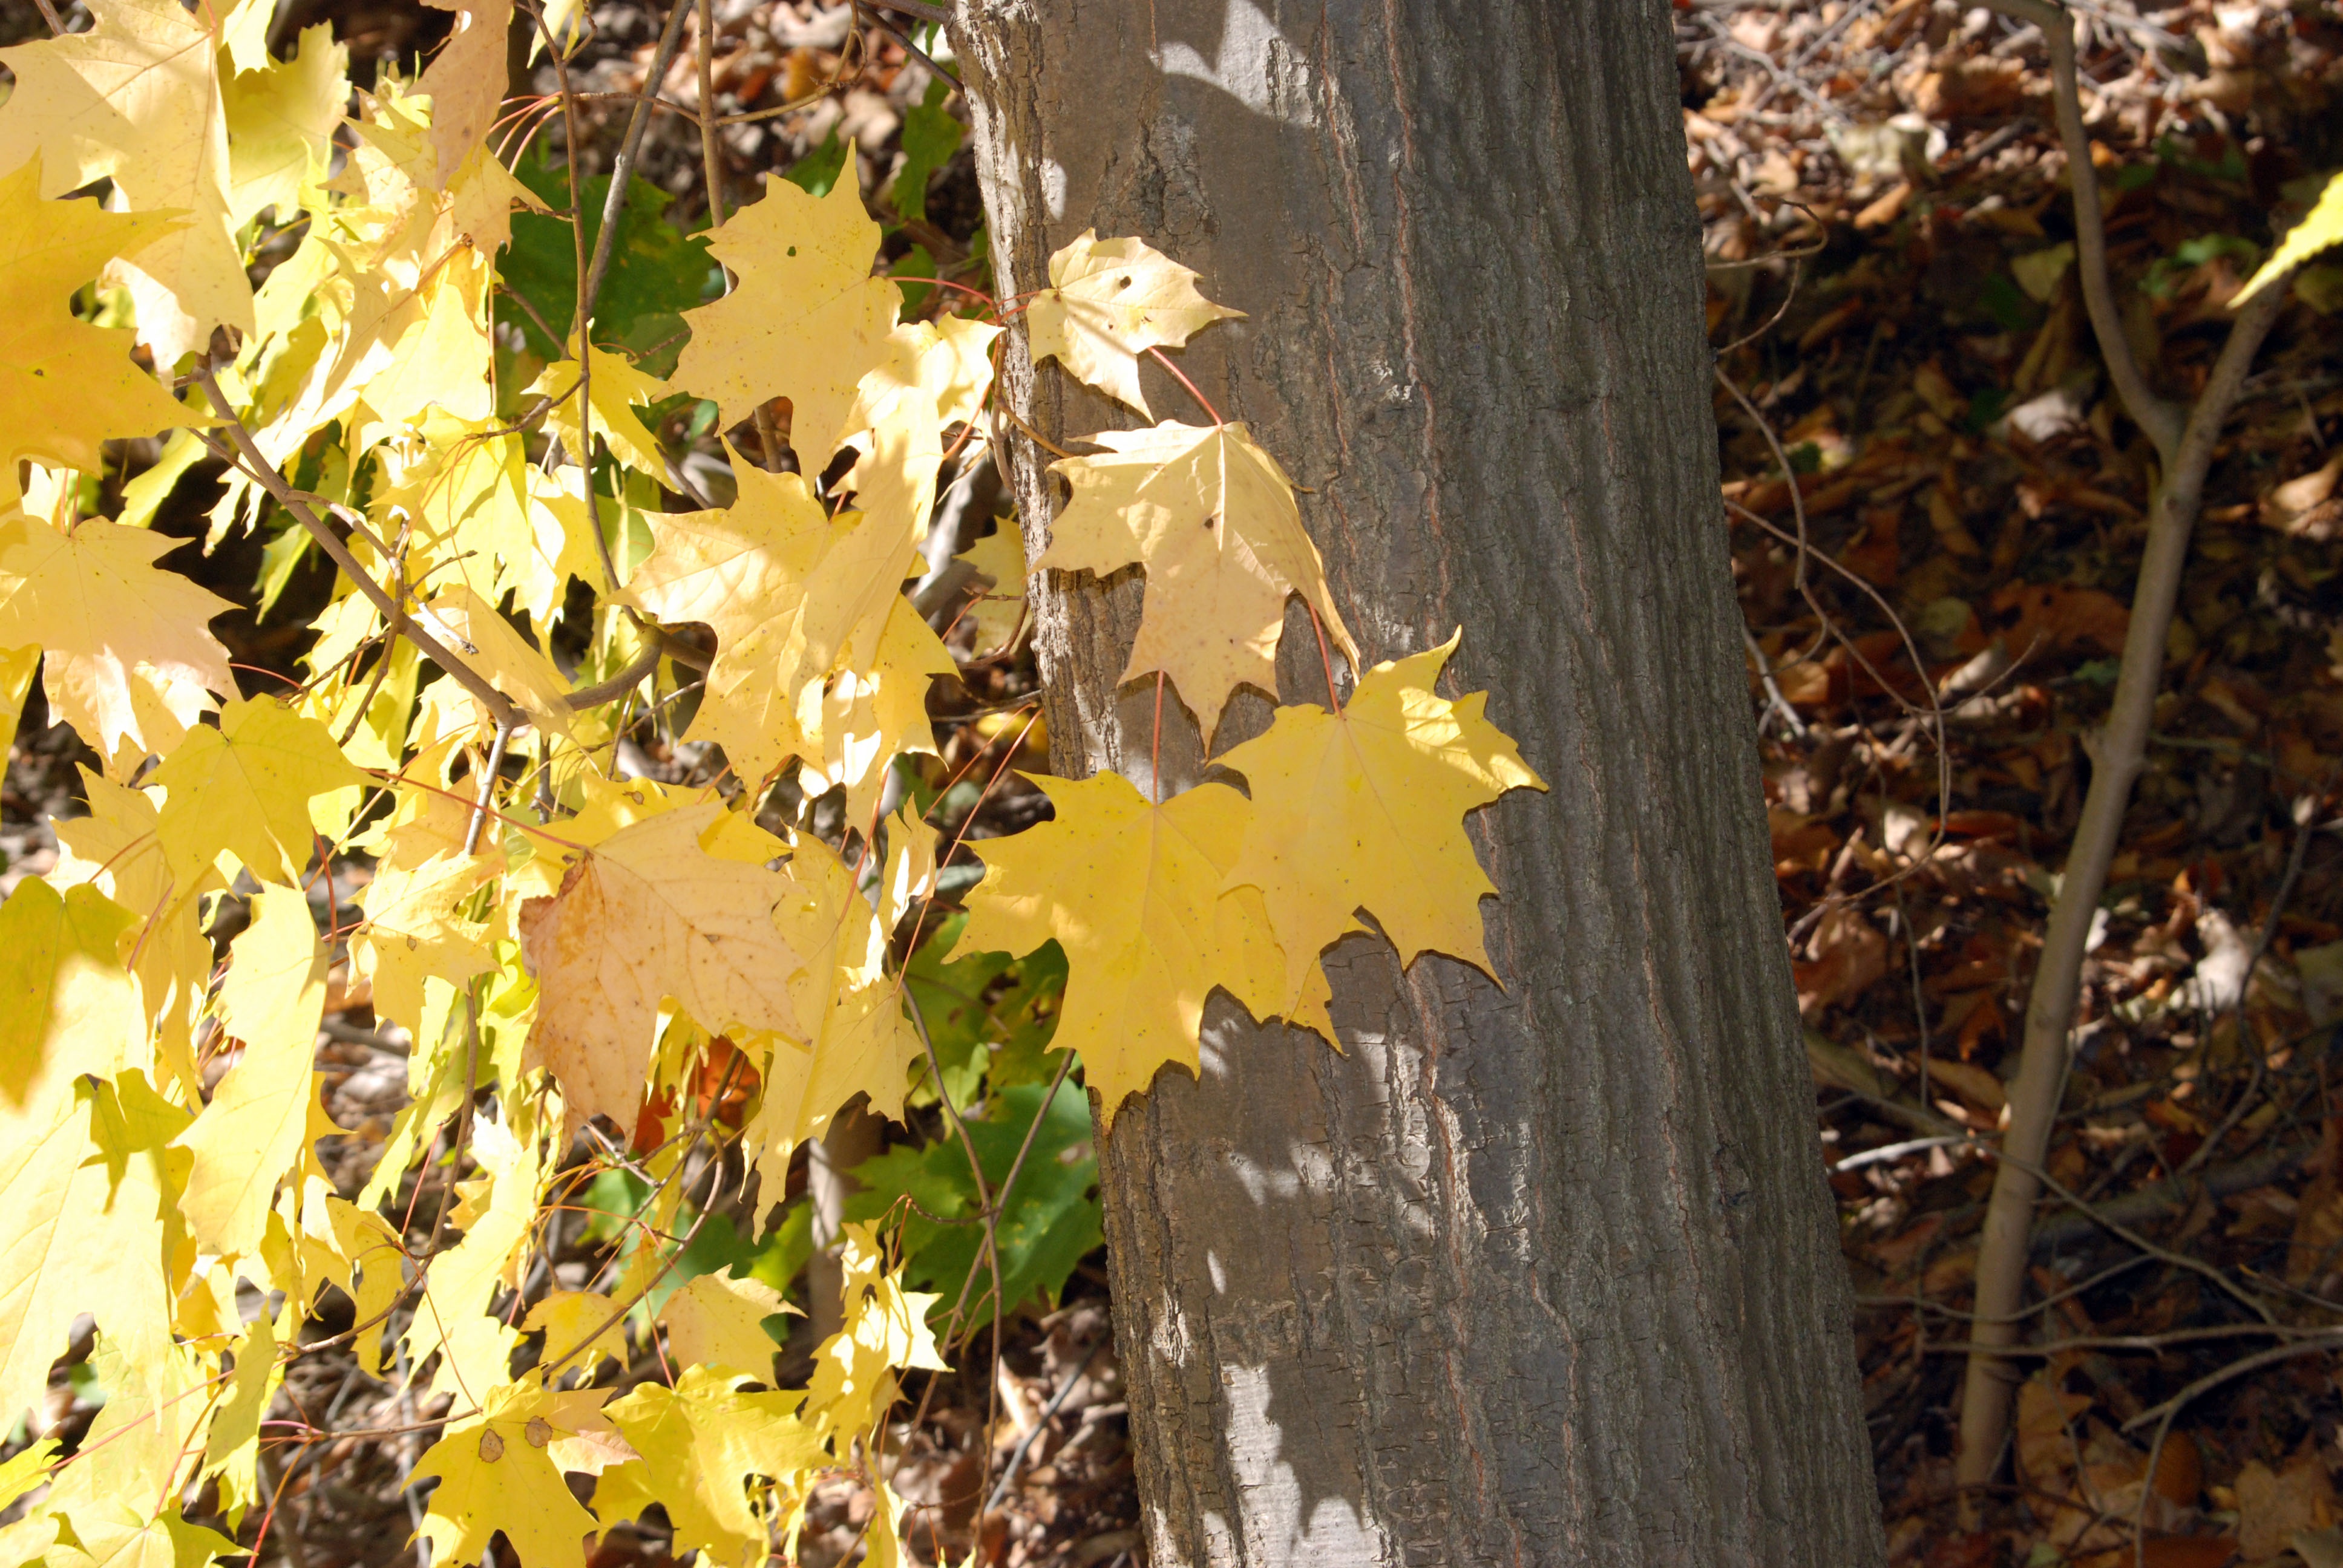
tree, nature, branch, plant, sunlight, leaf, fall, flower, autumn, botany, yellow, flora, season, leaves, woodland, flowering plant, woody plant, land plant